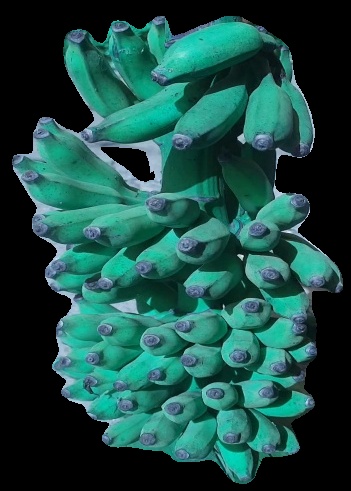
Variety: elakki-bale
Grade: grade3